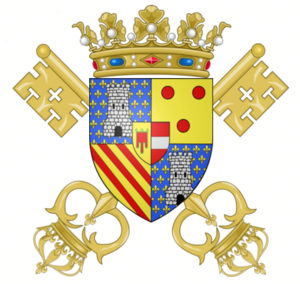
Charles-Godefroy de La Tour d'Auvergne, né le 11 juillet 1706 à Paris et décédé le 24 octobre 1771 au château de Montalet, fut duc de Bouillon de 1730 à 1771.